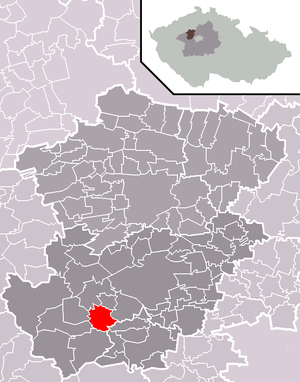
Družec est une commune du district de Kladno, dans la région de Bohême-Centrale, en République tchèque. Sa population s'élevait à 1 078 habitants en 2020.